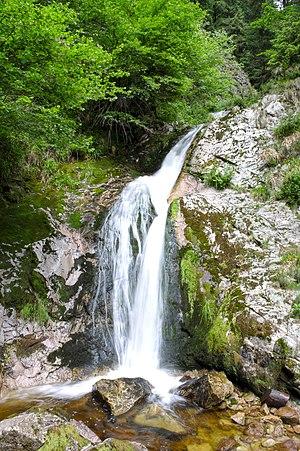
Les Chutes d'Allerheiligen, en Forêt-Noire dans le territoire de la commune d'Oppenau en Bade-Wurtemberg sont situées à environ 500 m. d'altitude. La Lierbach, également appelée Grindenbach, chute ici naturellement sur sept étages sur 83 mètres de profondeur. En raison de l'affouillement, ces chutes d'eau sont dénommées aussi Büttensteiner Wasserfälle, soit les chutes aux cuvées, ou les sept cuvées.